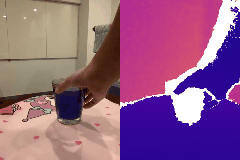
Label: cup